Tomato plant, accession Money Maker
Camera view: vertical (180 deg); turntable rotation: 300 degrees
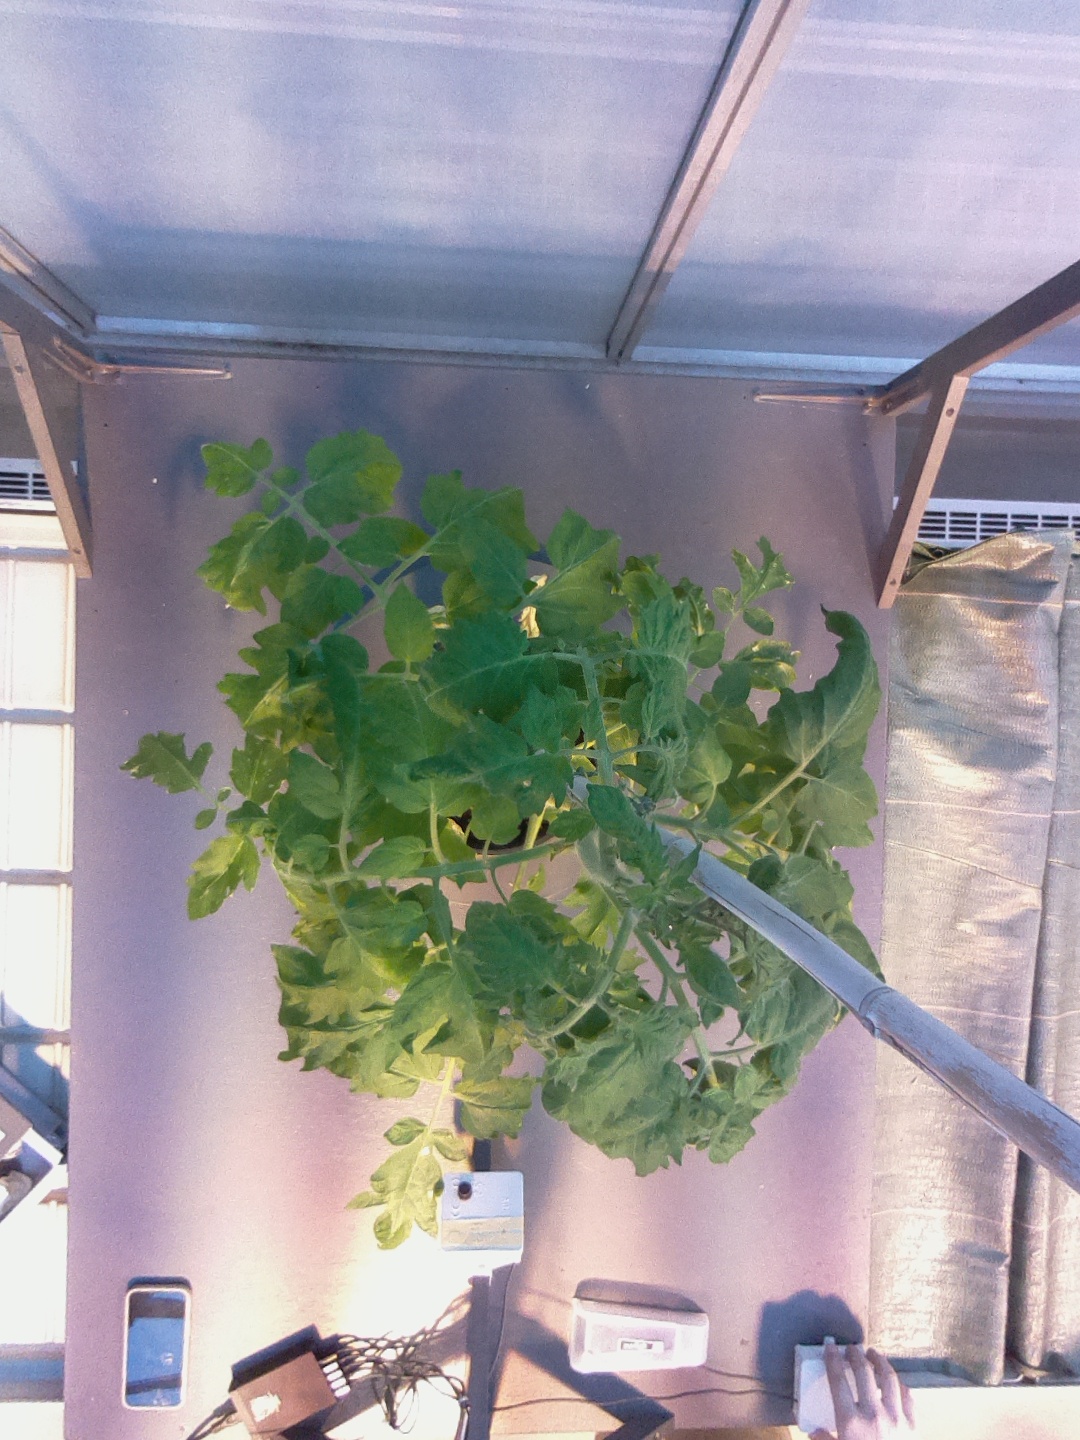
BBCH growth stage 60: First flowers open